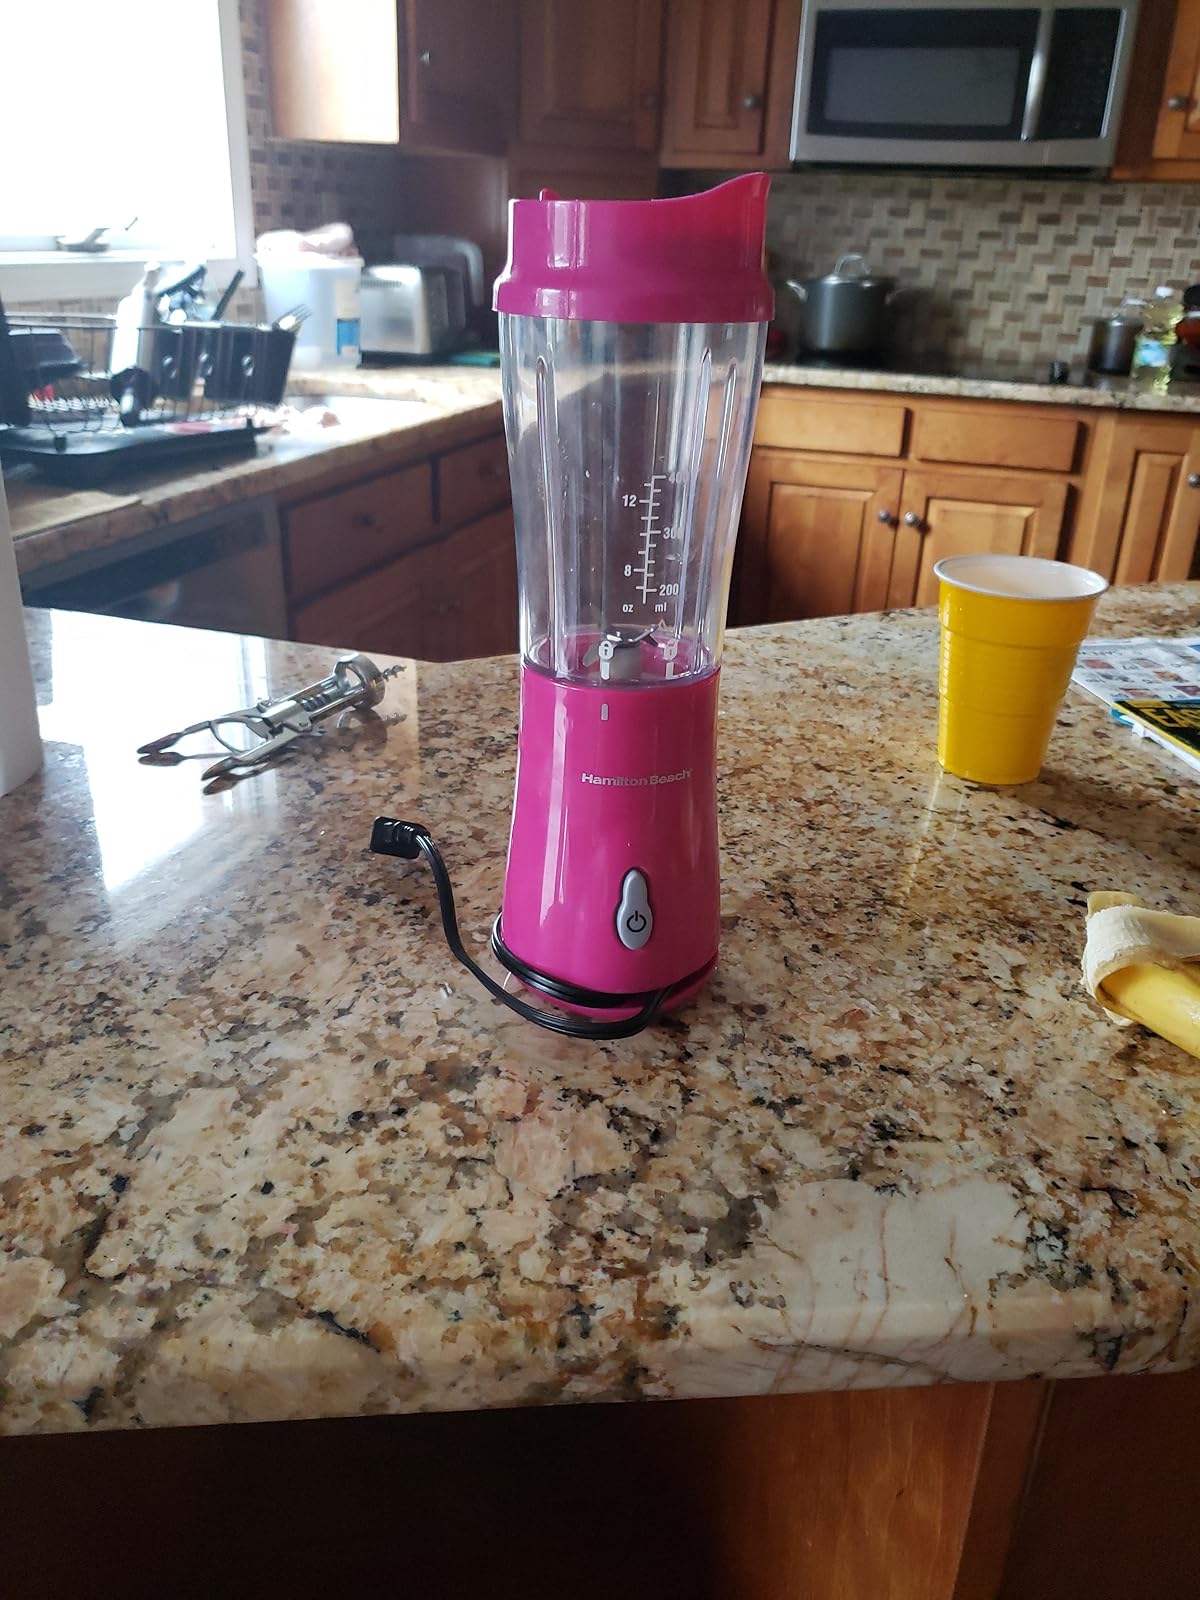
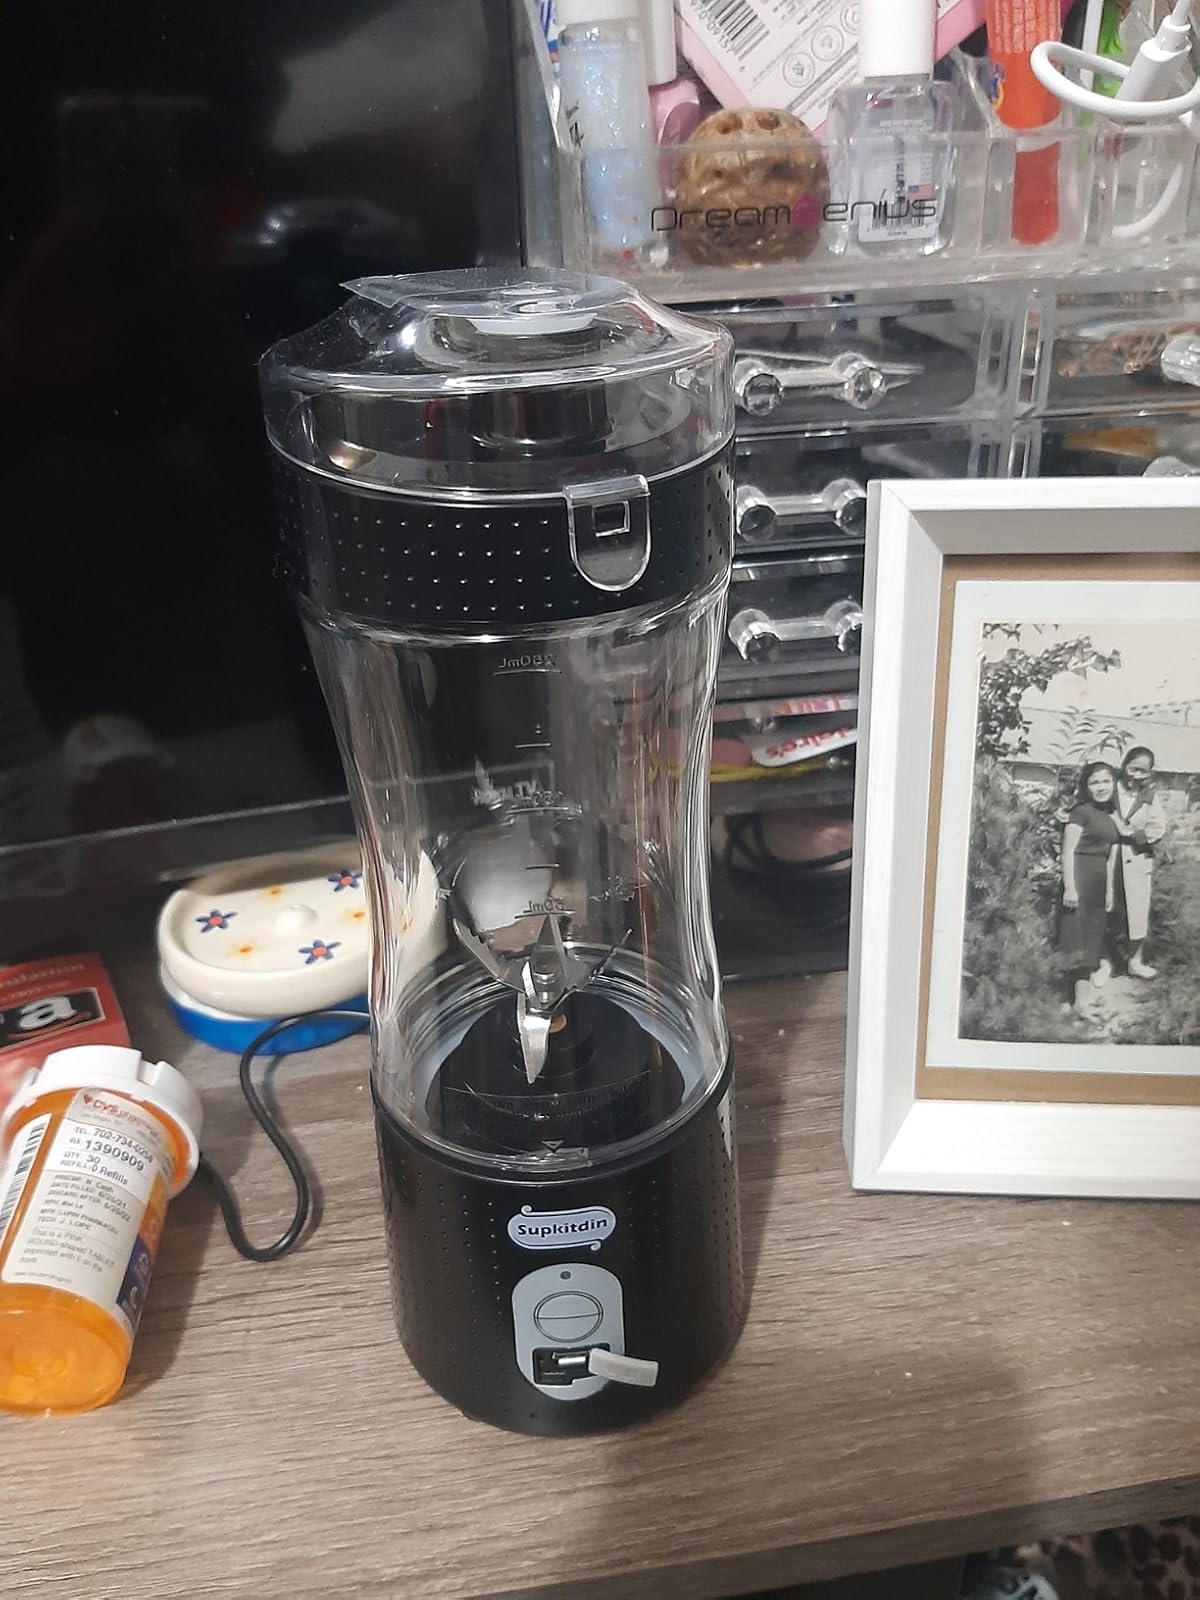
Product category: items_blender
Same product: no